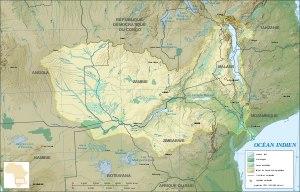
La géographie de l'Afrique comprend 61 entités politiques, dont 54 États souverains depuis 2011, et ses 30 368 609 km² couvrent 20,3 % des terres émergées. Il s'agit du deuxième plus grand continent après l'Asie, en surface et en population. Elle est reliée à cette dernière à son extrémité nord-est par l'isthme de Suez, aujourd'hui traversé par le canal du même nom. Ses points extrêmes sont distants d'environ 8 000 km du nord au sud et de 7 400 km d'est en ouest. Le littoral mesure environ 26 000 km.